Siege of Vienna (1485)

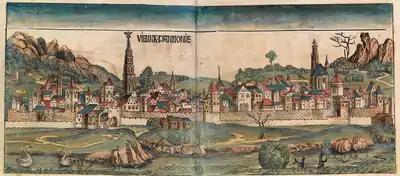
Vienna in 1493

In 1483 and 1484, Vienna was already being cut off from the Holy Roman Empire because its concentric defensive strongholds, including Korneuburg, Bruck, Hainburg, and later Kaiserebersdorf, had all fallen. One of the most important engagements was the Battle of Leitzersdorf, which made the following year's siege possible. The city was ravaged by famine, but the emperor, Frederick III, managed to send in some vital supplies with a breakthrough to the city by 16 vessels on the Danube. On 15 January, Matthias called on the city to surrender, but Captain von Wulfestorff refused to do so, in the hope that an imperial relief force would arrive in time. The blockade was fully in place as soon as Matthias attacked Kaiserebersdorf, where he became the target of an assassination attempt, when a cannonball nearly killed him. Matthias suspected treachery, as the accuracy of the shot had been too precise to have come from a long-distance cannon. Only someone who knew the whereabouts of the king would have been able to come so near to killing him. He accused Jaroslav von Boskowitz und Černahora, the brother of his mercenary Captain Tobias von Boskowitz and Černahora, of having been bribed to turn against the king. Jaroslav was summarily beheaded without any chance to clear his name. The events angered his brother Tobias to the point that he ended up returning to the service of Frederick and was placed in charge of his campaigns to try to reconquer his lost lands after the death of Matthias in 1490.